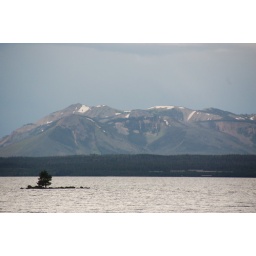
A single tree growing on a rock island in the middle of Lake Yellowstone